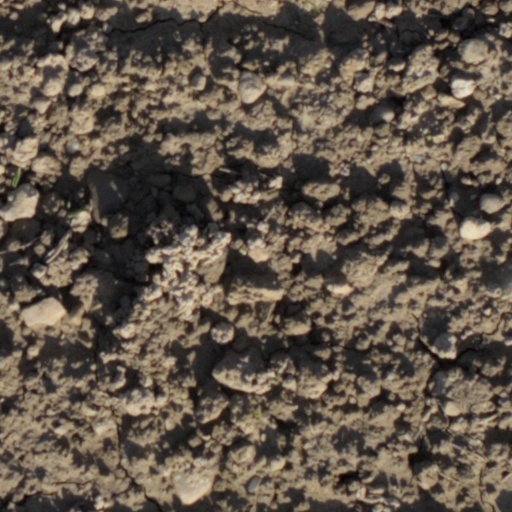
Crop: wheat